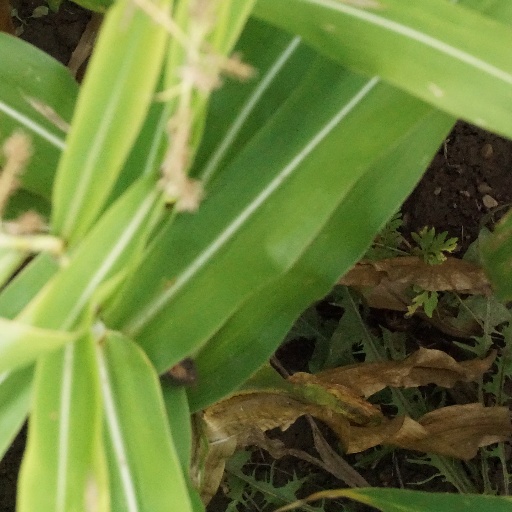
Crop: maize; corn